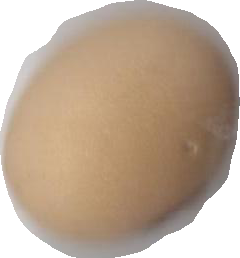
Variety: Anjasmoro